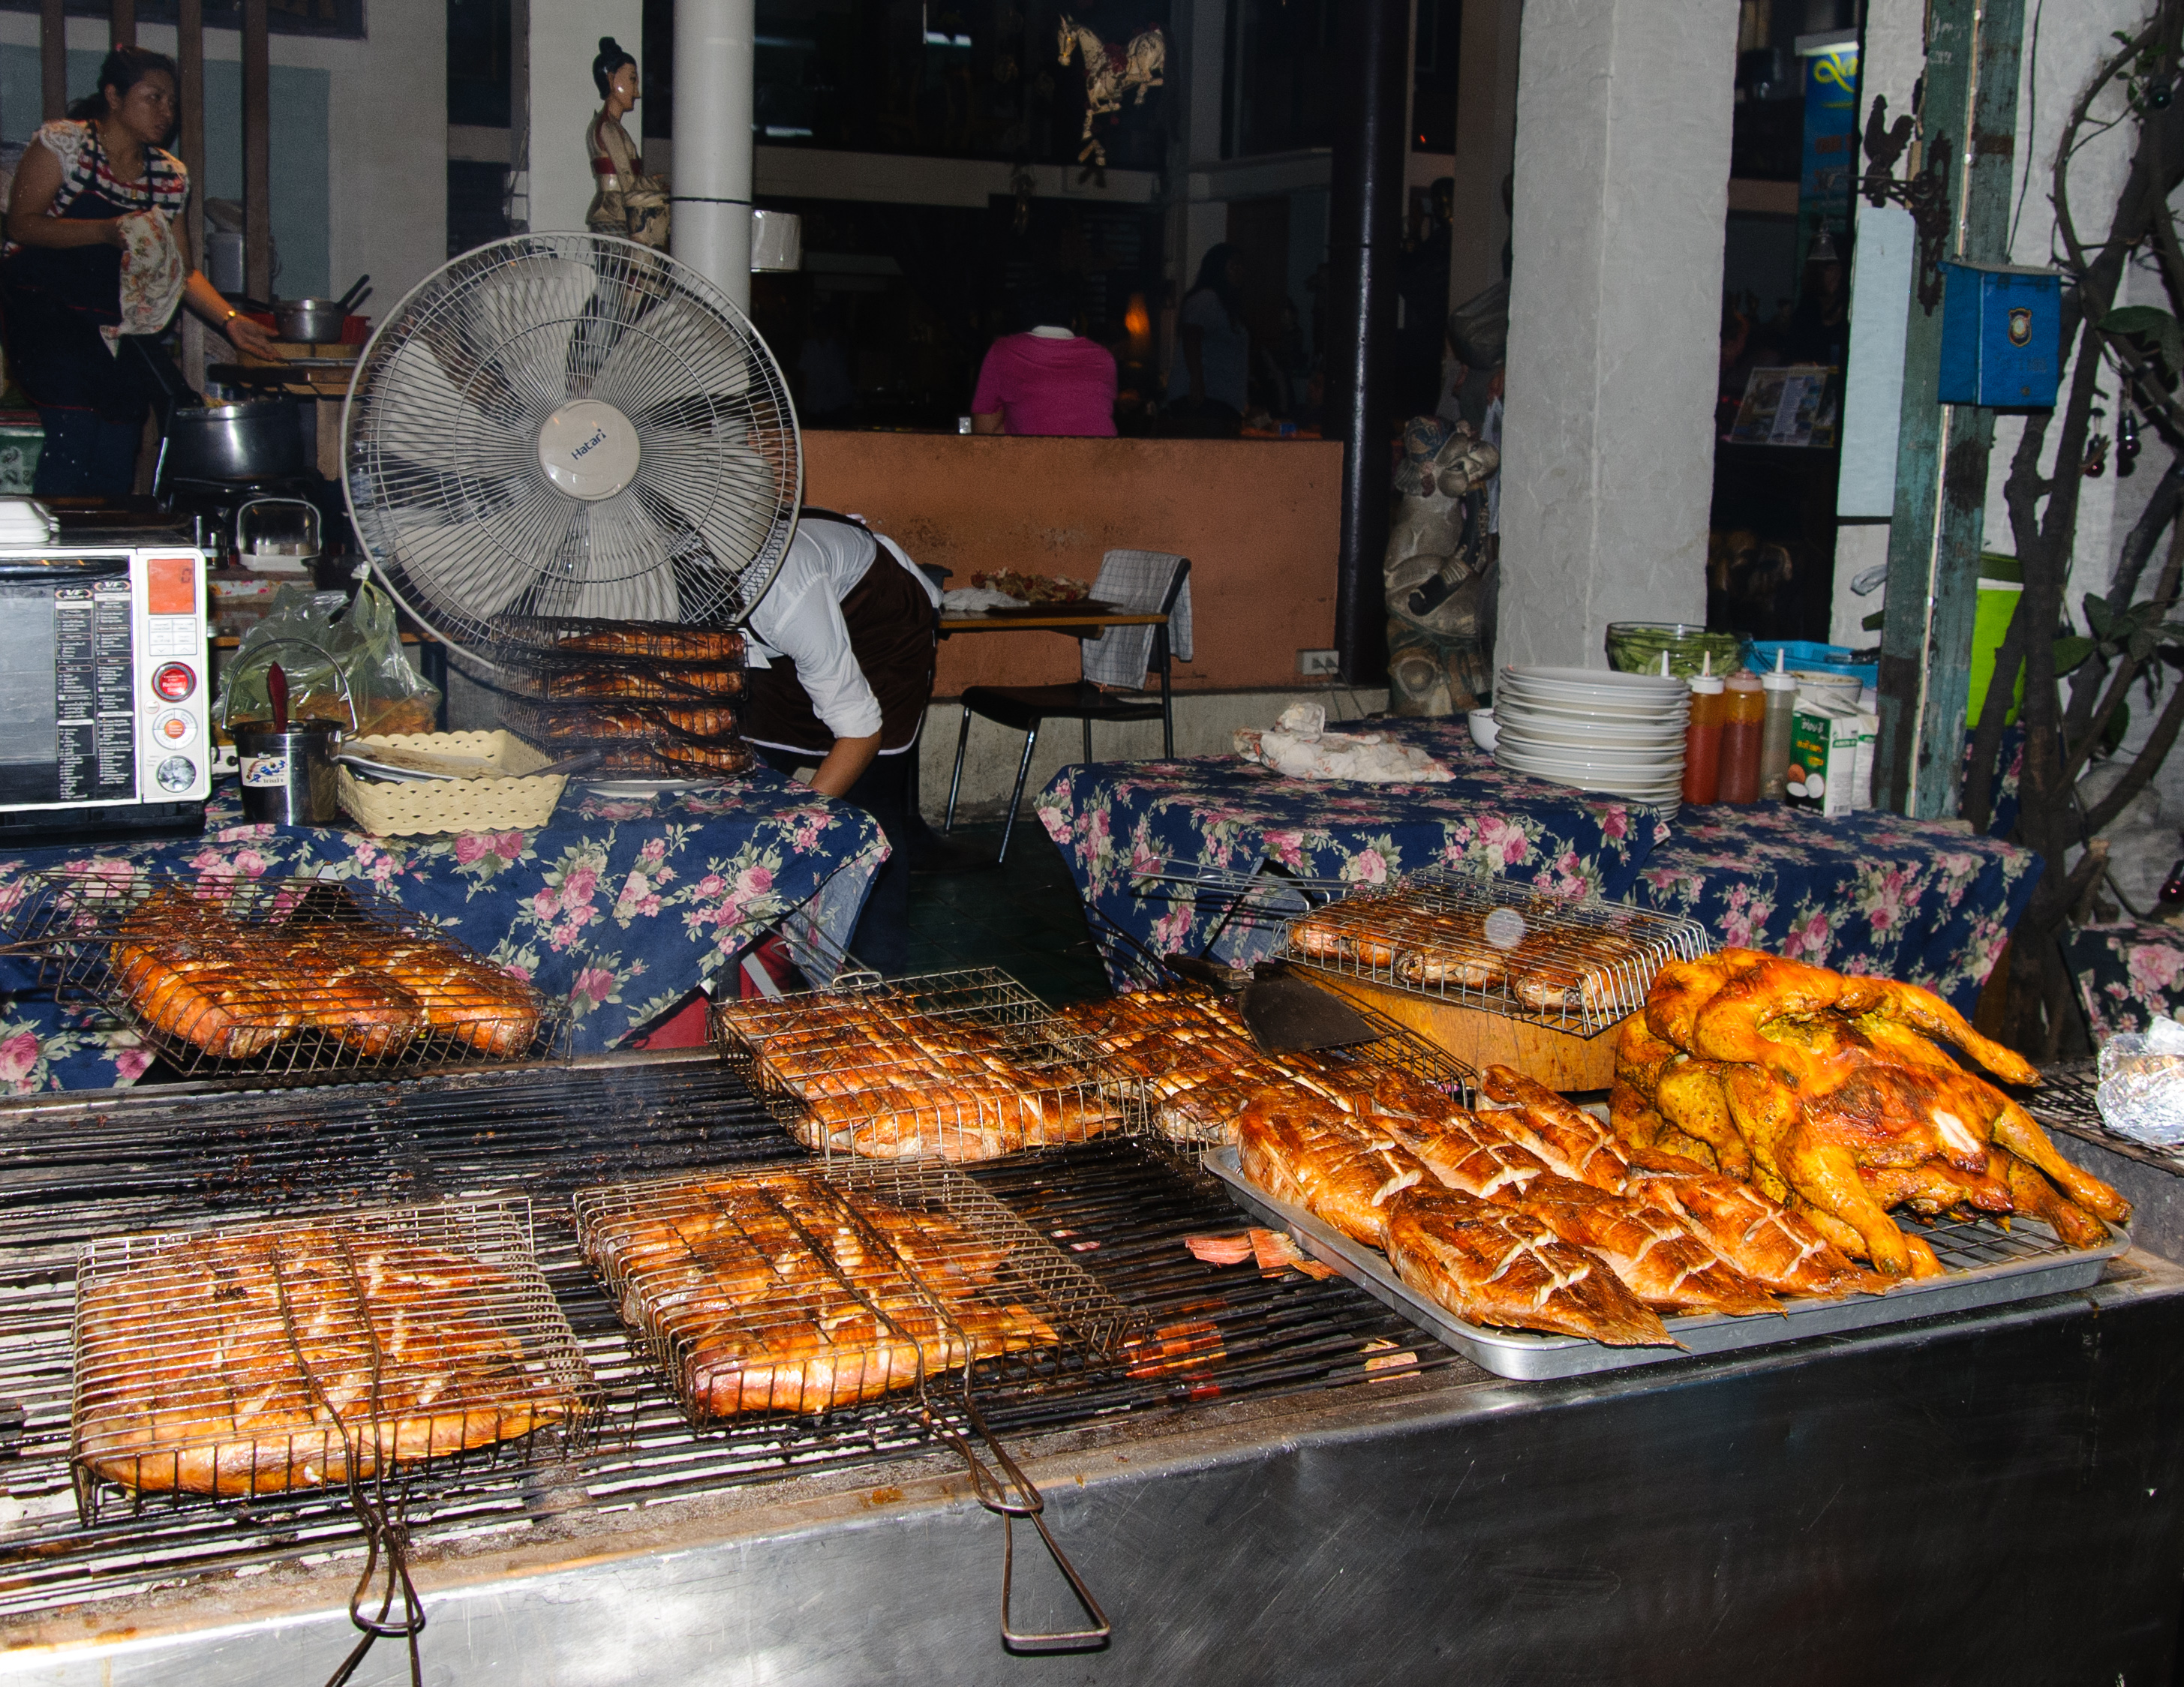
city, dish, meal, food, vendor, market, nikon, meat, cuisine, thailand, public space, street food, bangkok, d300, thailandia, human settlement